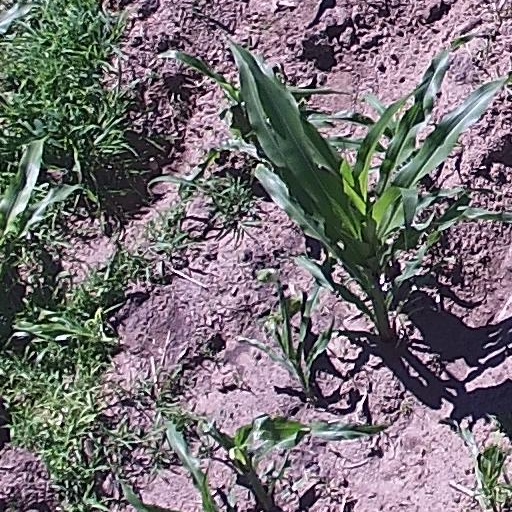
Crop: maize; corn